Jacalin

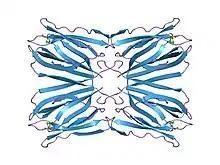

Jacalin is a plant-based lectin, but not a legume lectin, found in jackfruit. It has been studied for capturing O-glycoproteins such as mucins and IgA1, for potential applications in human immunology.